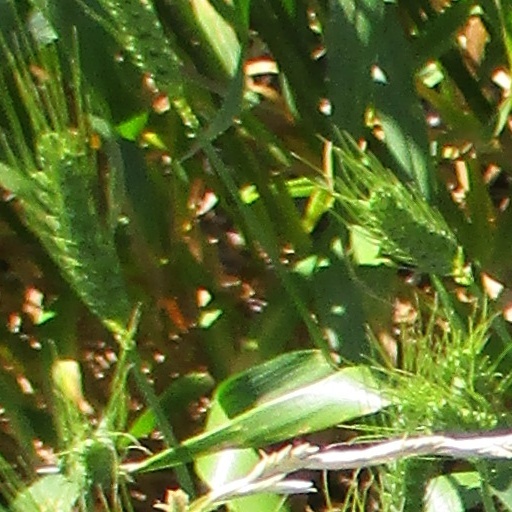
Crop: wheat